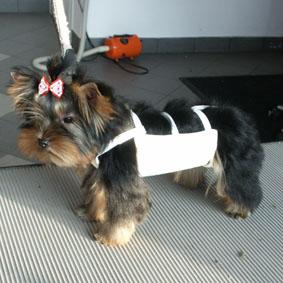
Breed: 340-n000120-Yorkshire_terrier